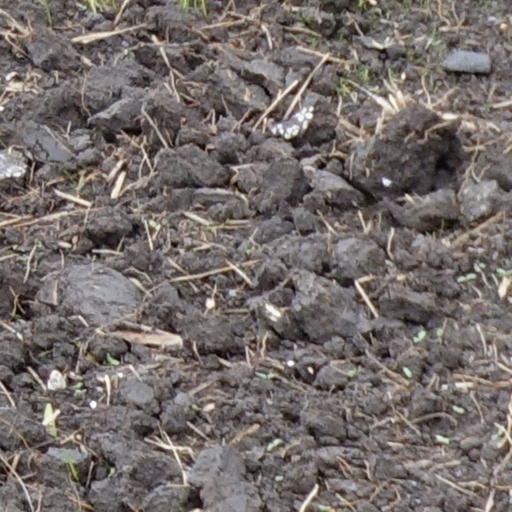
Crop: wheat